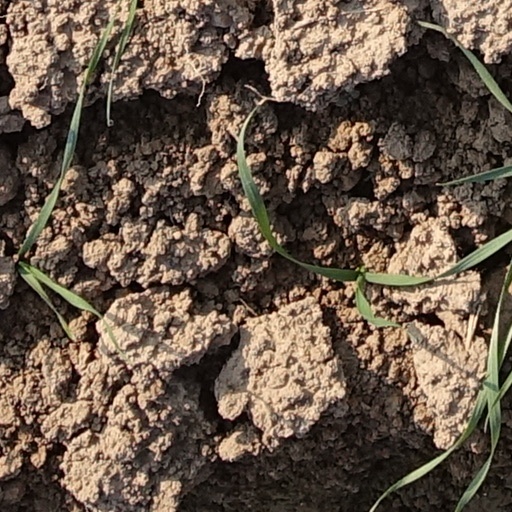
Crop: wheat